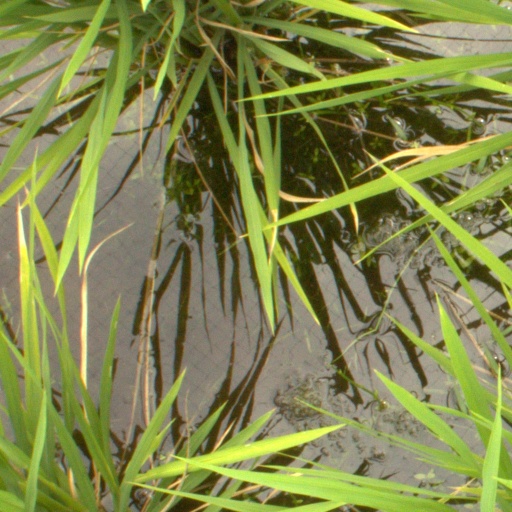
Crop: rice